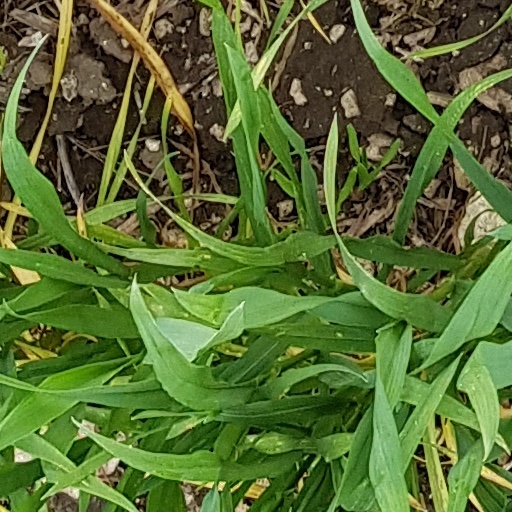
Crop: wheat